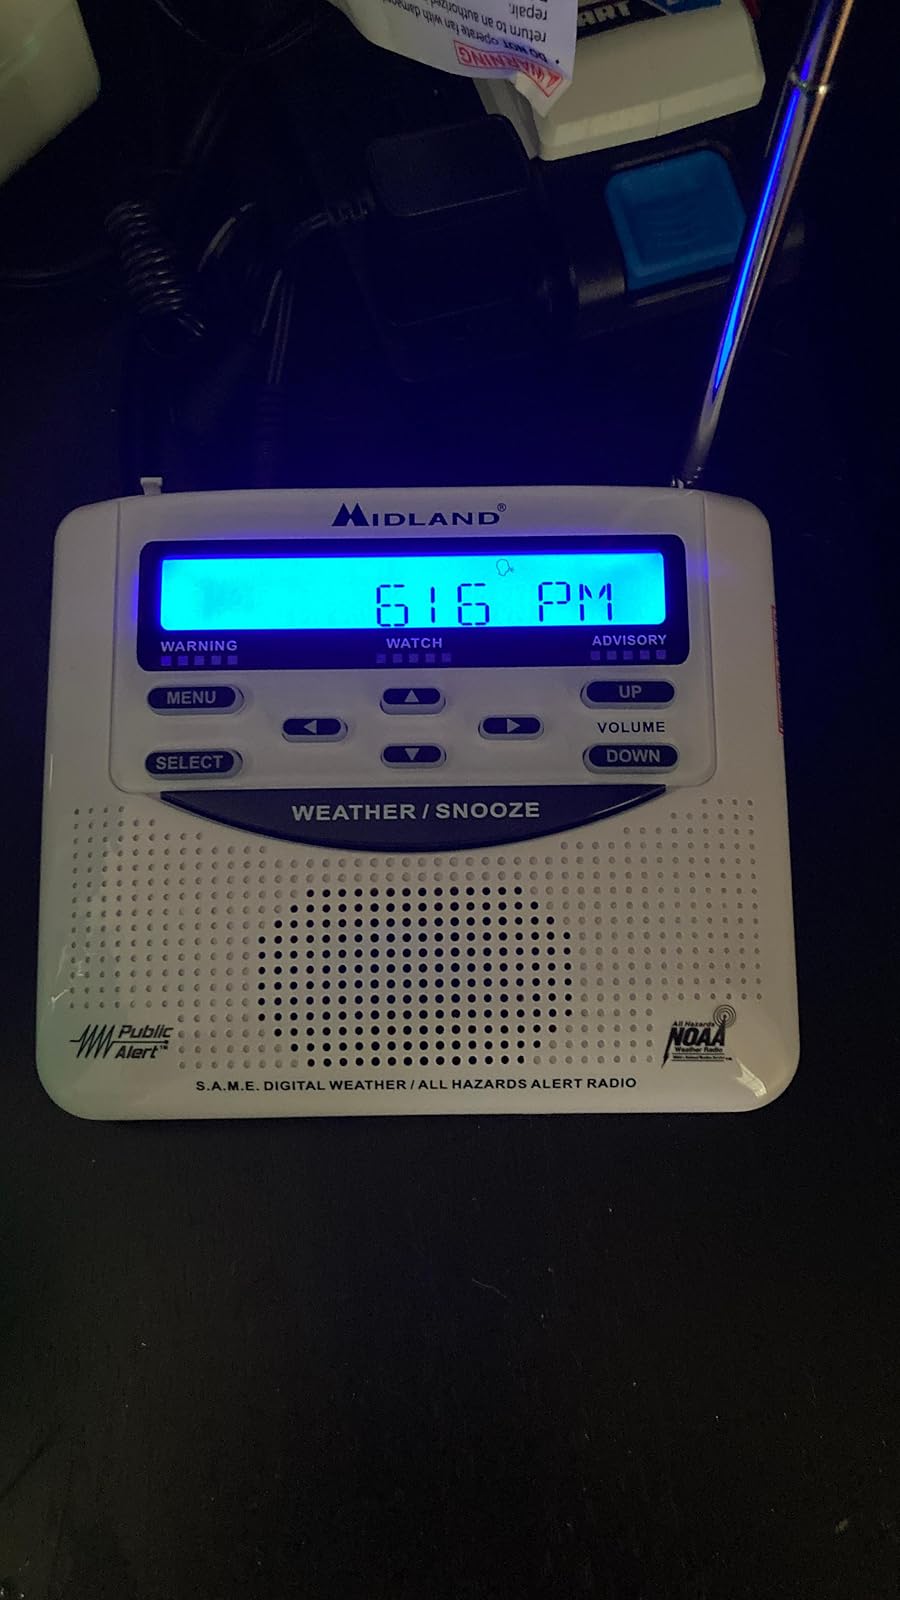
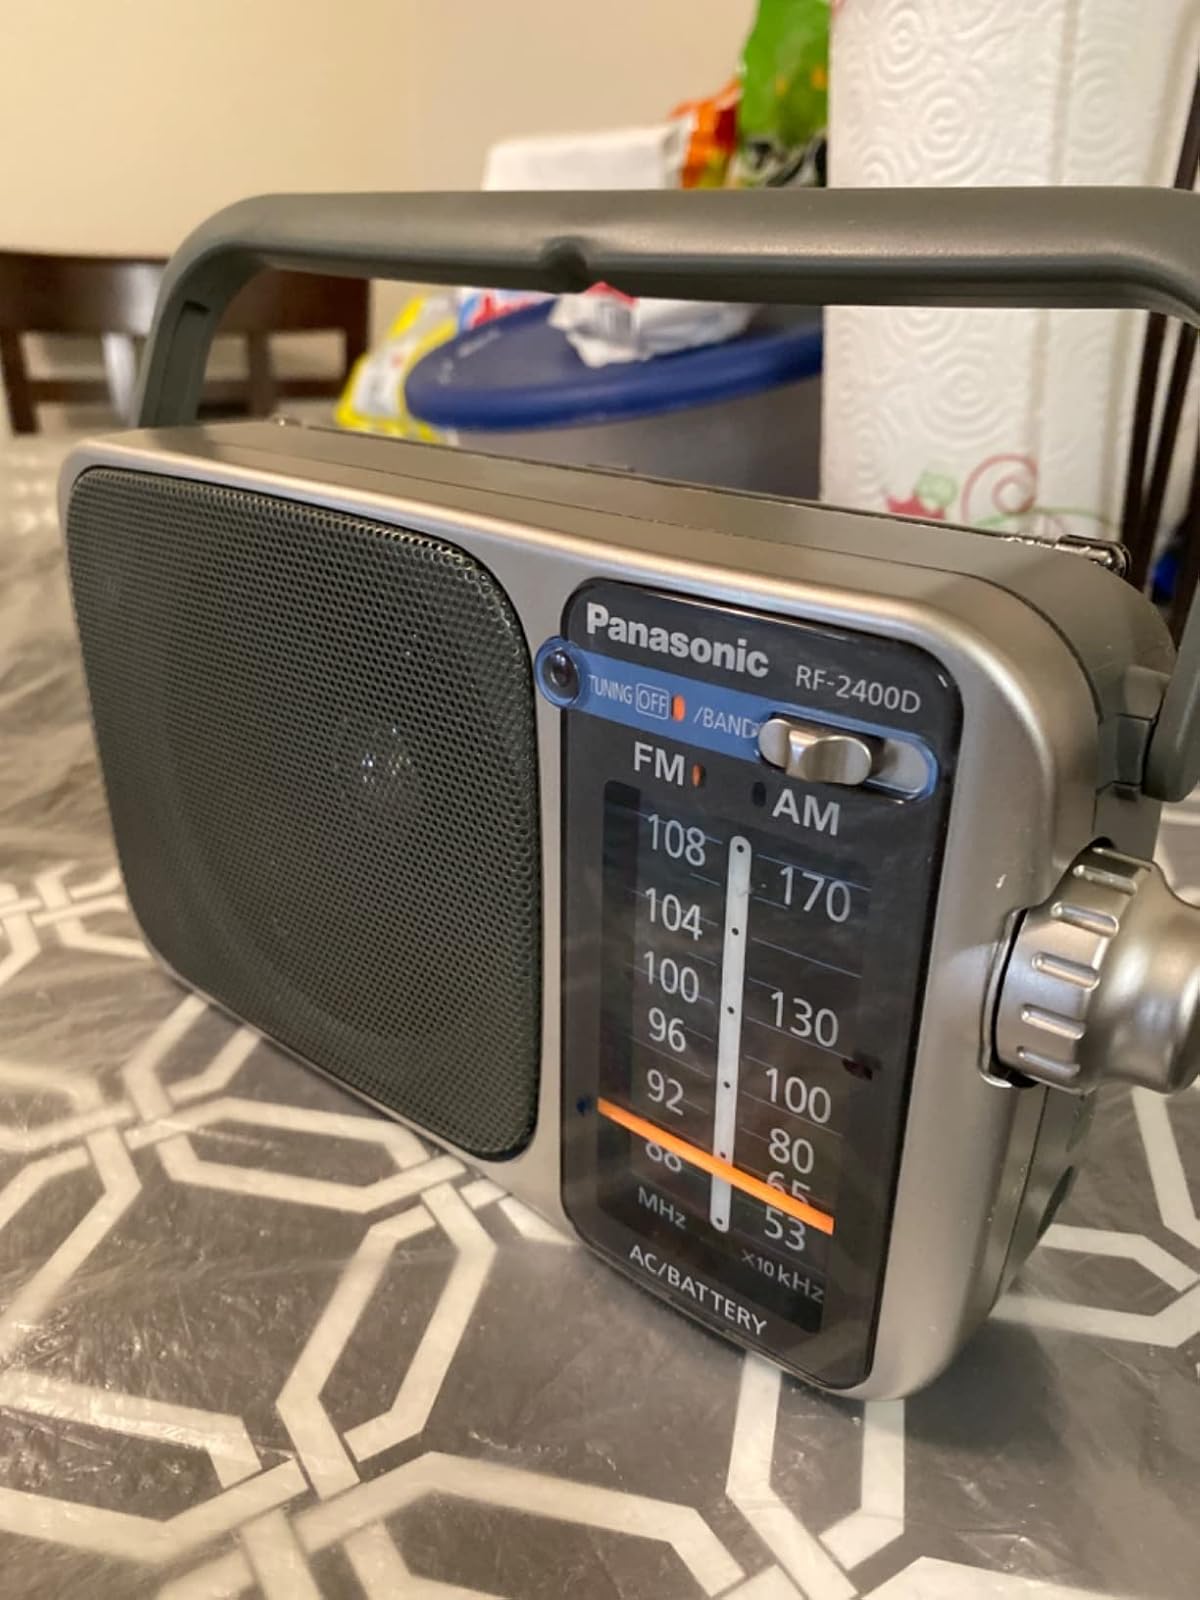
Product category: radio
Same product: no